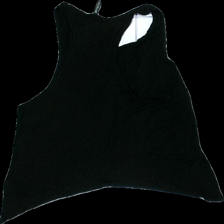
View: back
Type: Tank top
Category: Ladies
Brand: H&M
Brand text on label: divided
Colors: Black
Material: 100% viscose
Cut: Regular
Size: 42
Season: Summer
Holes: Minor
Damage: hål
Damage location: bottom center
Damage 2 location: middle center
Price range: <50
Recommended usage: Export
Description: svart linne, hårigt, hål fram, lite nopprig